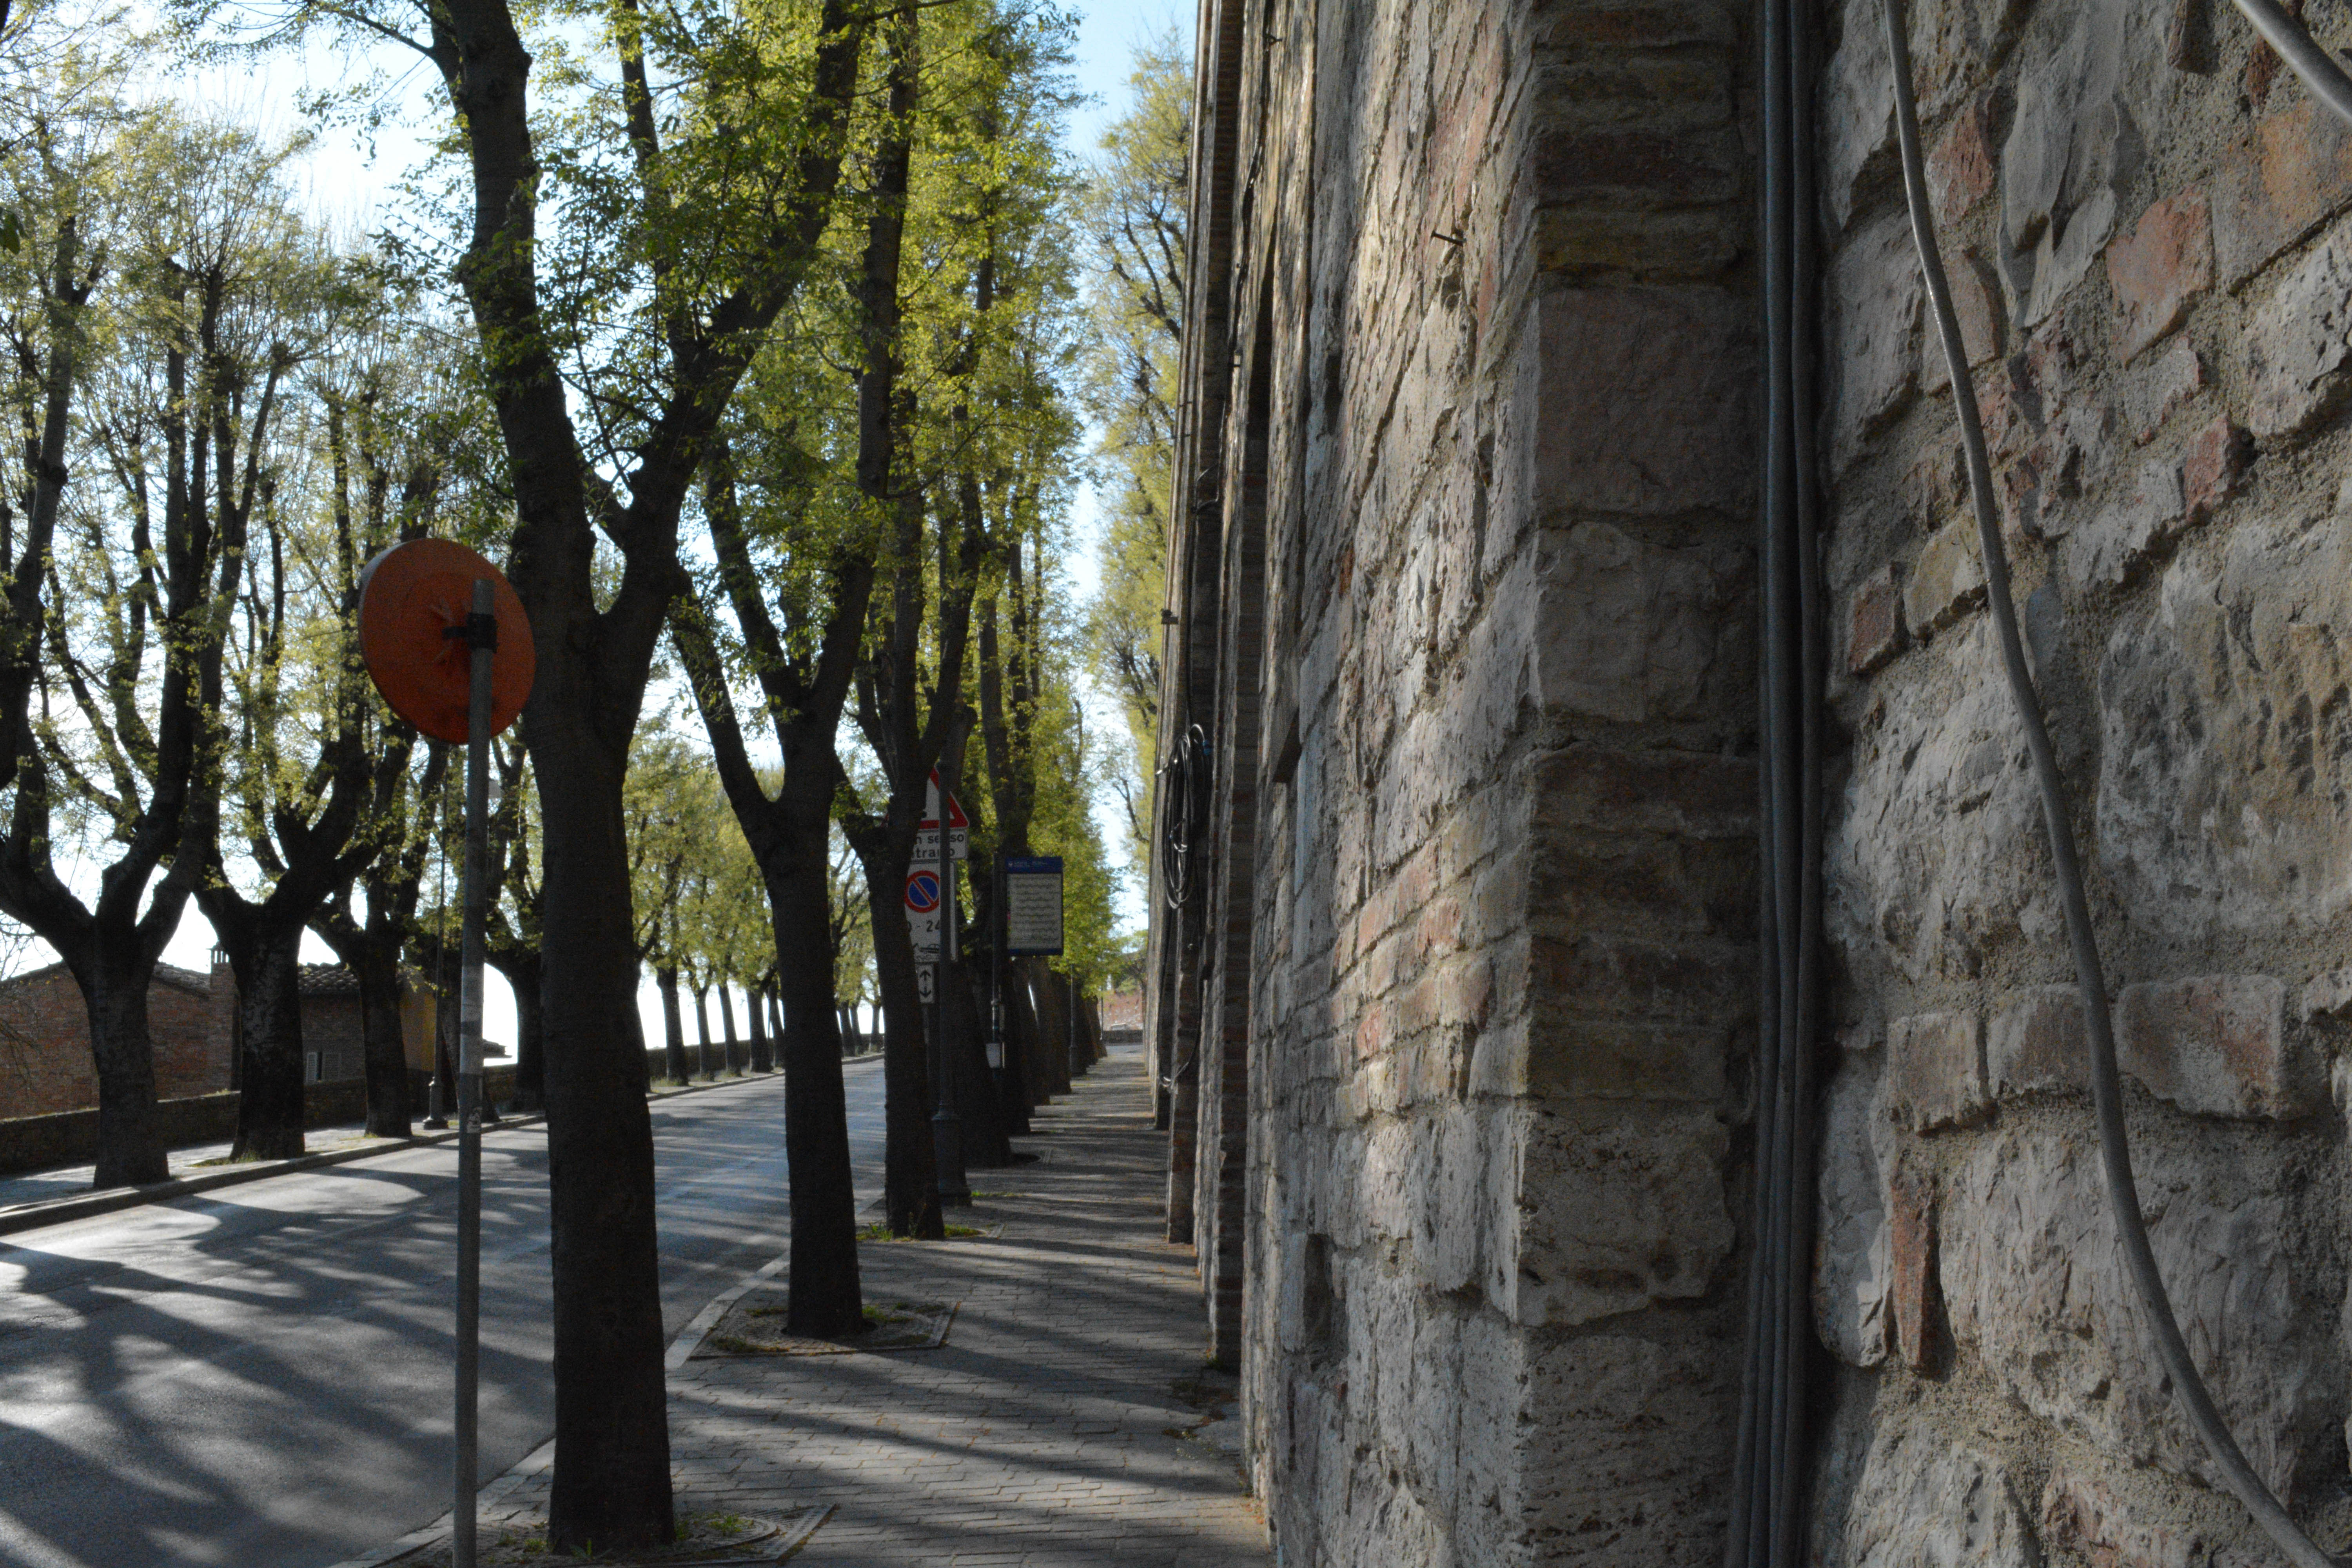
tree, wood, wall